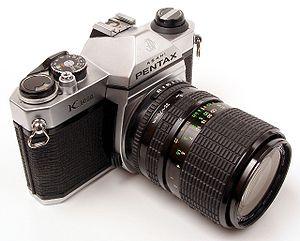
Un appareil photographique est un objet permettant la capture de vues d'objets réels, en deux dimensions ou en relief.